Galero

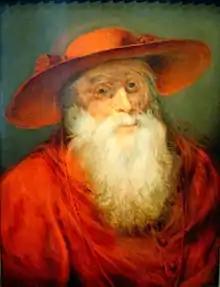
A cardinal's hat worn by St Jerome, depicted by Rubens

A ' (plural: '; from , originally connoting a helmet made of skins; cf. "galea") is a broad-brimmed hat with tasselated strings which was worn by clergy in the Catholic Church. Over the centuries, the red "galero" was restricted to use by individual cardinals while such other colors as black, green and violet were reserved to clergy of other ranks and styles.